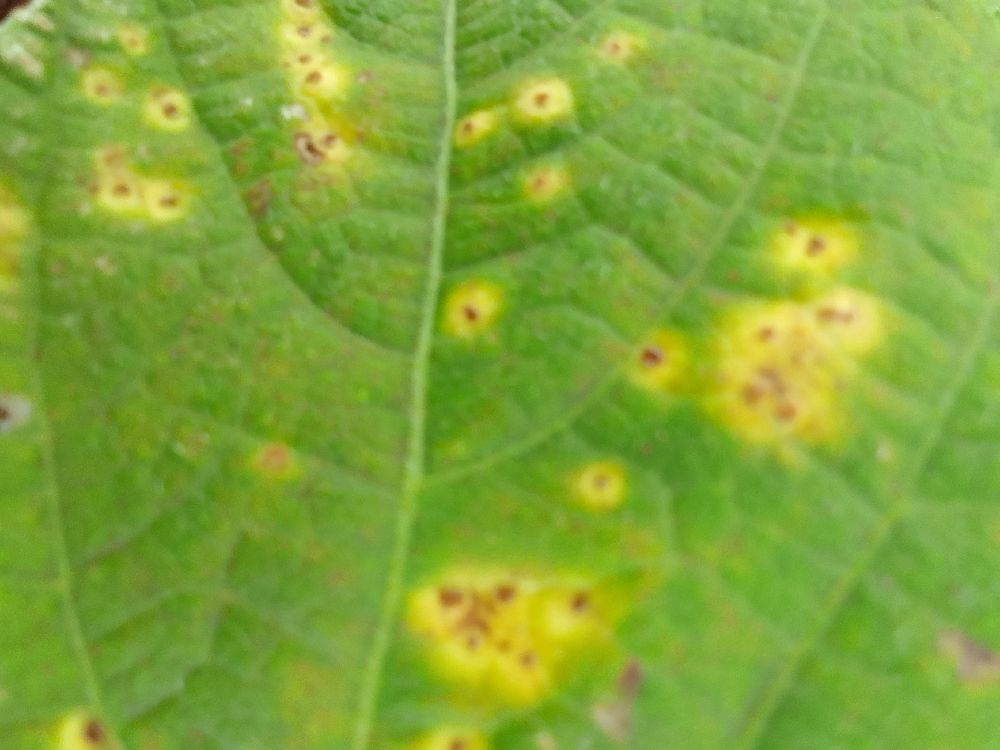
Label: rust